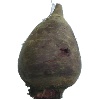
Label: beetroot